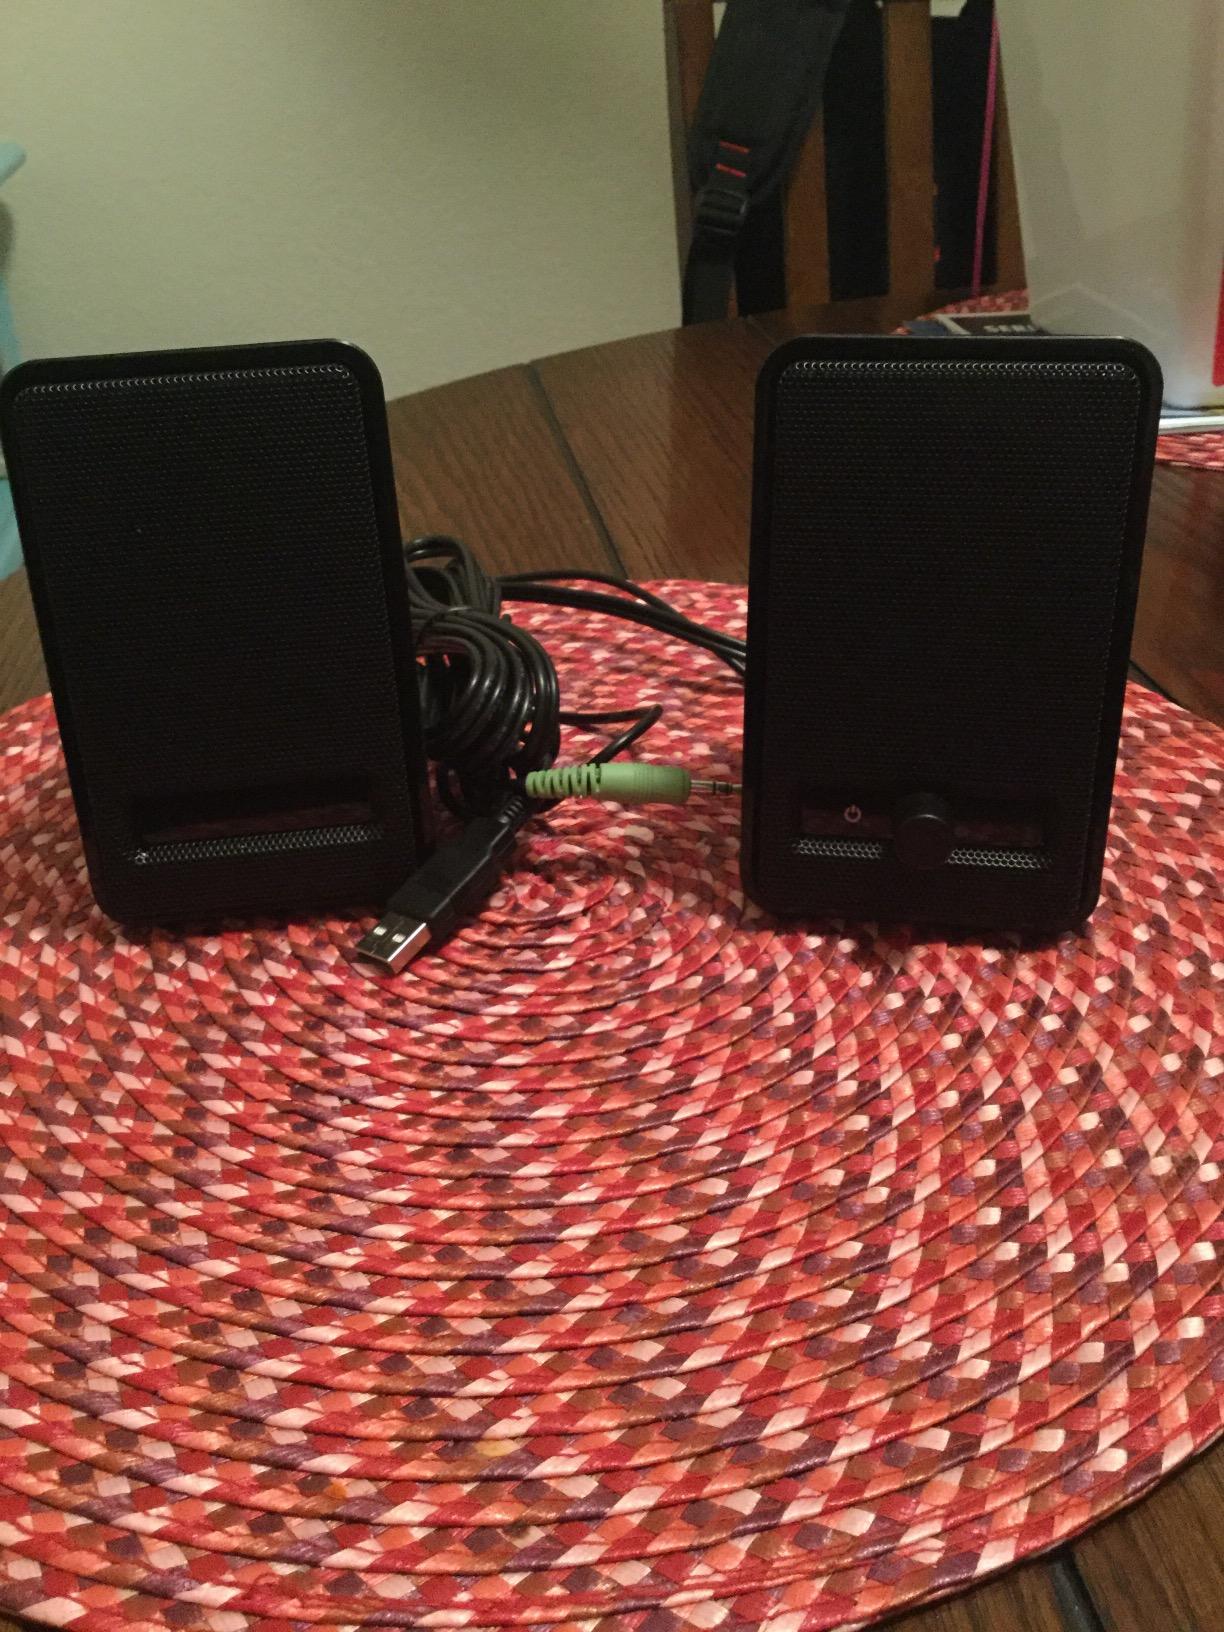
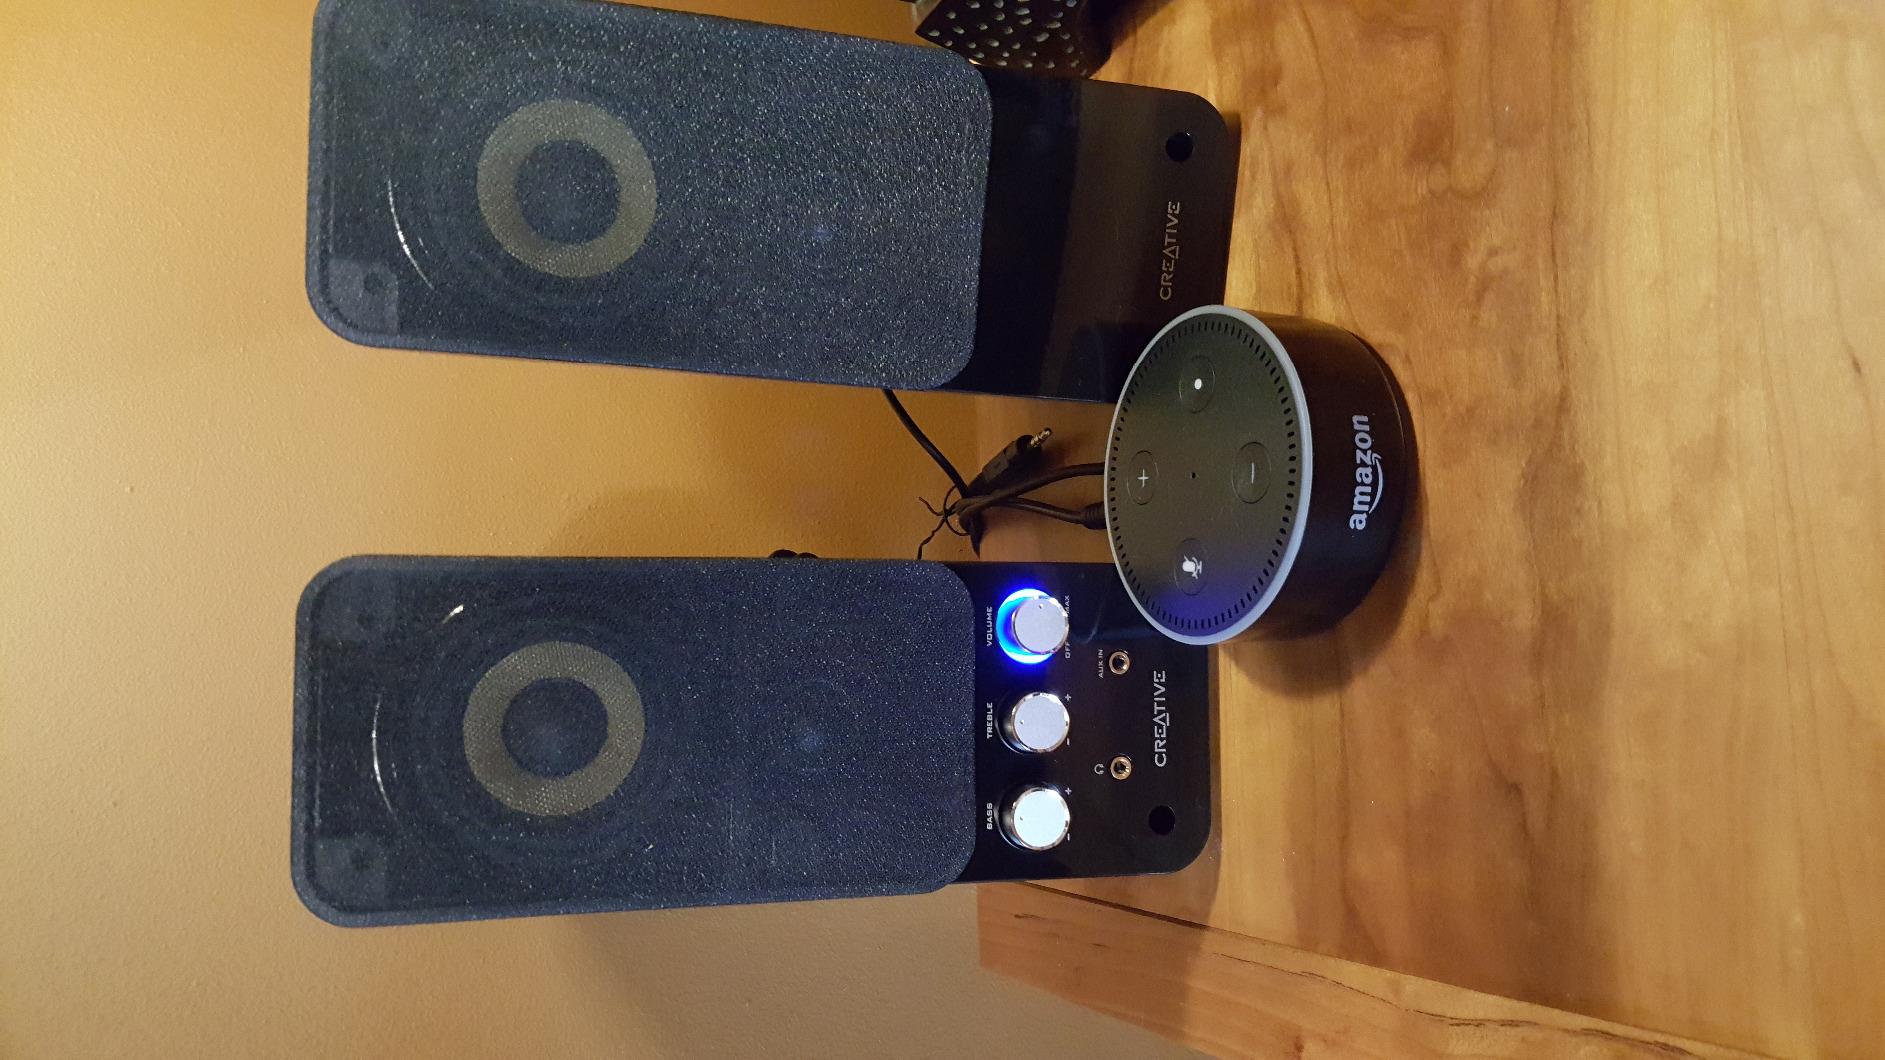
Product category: speaker
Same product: no